British nationality law and Hong Kong

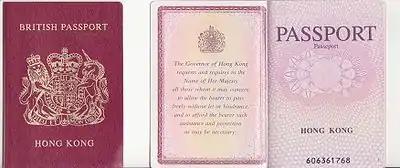
A British passport for a BDTC with connection with Hong Kong

The British Nationality Act 1981 created new categories of British nationality and renamed British colonial territories. After implementation, all British Crown colonies became British Dependent Territories. The Act abolished the status of CUKC, and replaced it with three new categories of nationality on 1 January 1983: